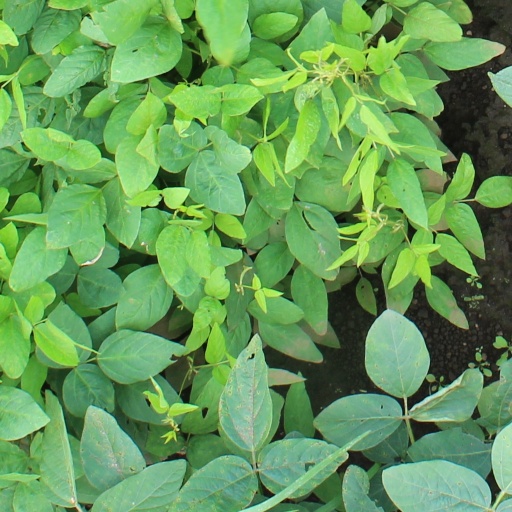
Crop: soybean